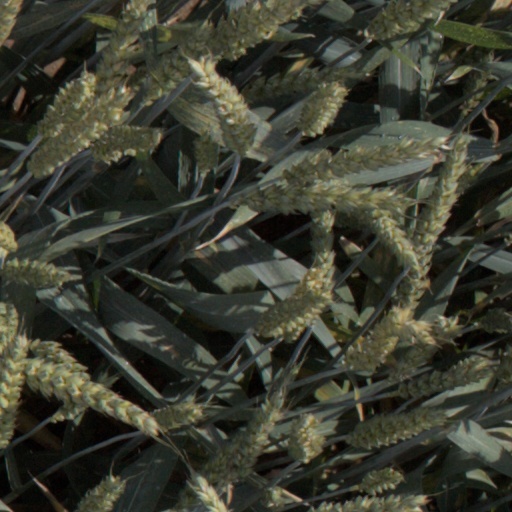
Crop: wheat